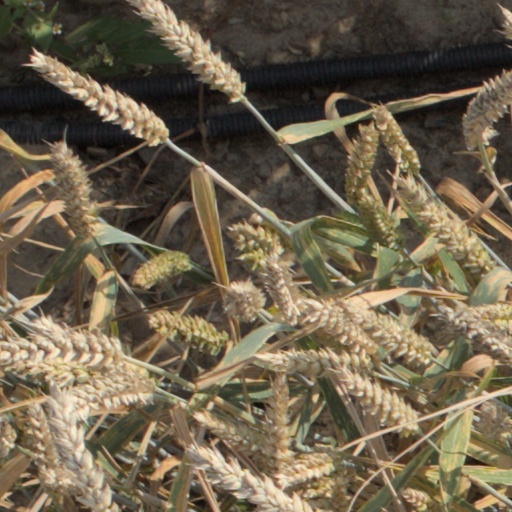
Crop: wheat